San Francisco 49ers

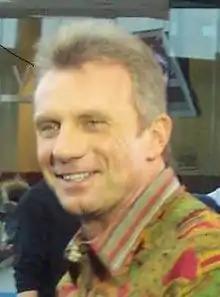
Joe Montana in 2006

Despite this, most scouts did not peg Montana as a top prospect. Although 6'2" and 190–200 lbs., Montana's arm strength was considered suspect as was the consistency of his play. Although he did get his share of the credit, most thought of him as a system player surrounded by a great team.